Marvell Technology

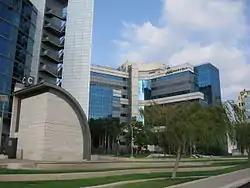
Marvell's development center in Petah Tikva, Israel

On July 6, 2018, Marvell completed its acquisition of Cavium, Inc. On the same day, it announced the appointment of Syed Ali (co-founder of Cavium, Inc., and previously the company's president and CEO), Brad Buss (director of Cavium, Inc.) and Edward Frank (director of Cavium, Inc.) to the Marvell Board of Directors.